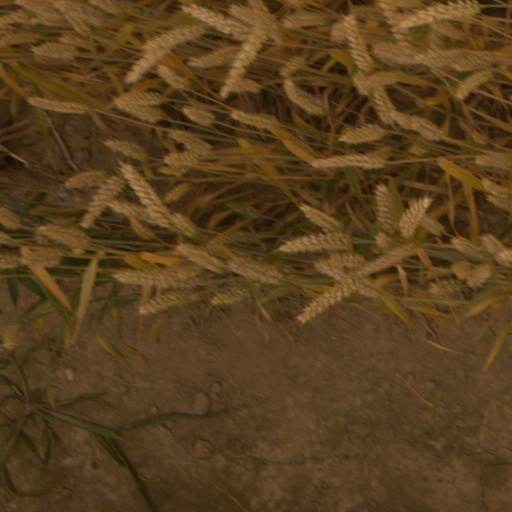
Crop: wheat